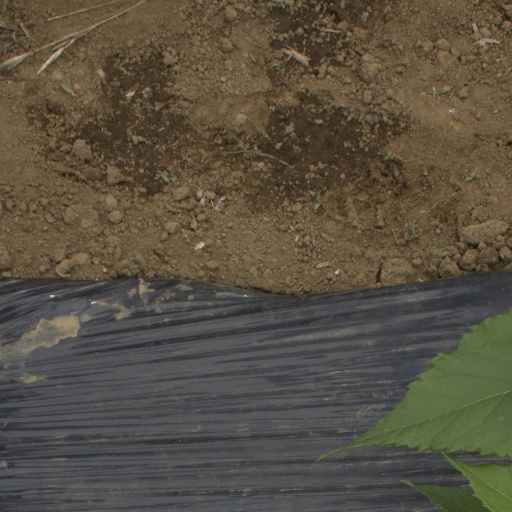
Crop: Jerusalem artichoke